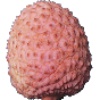
Label: lychee